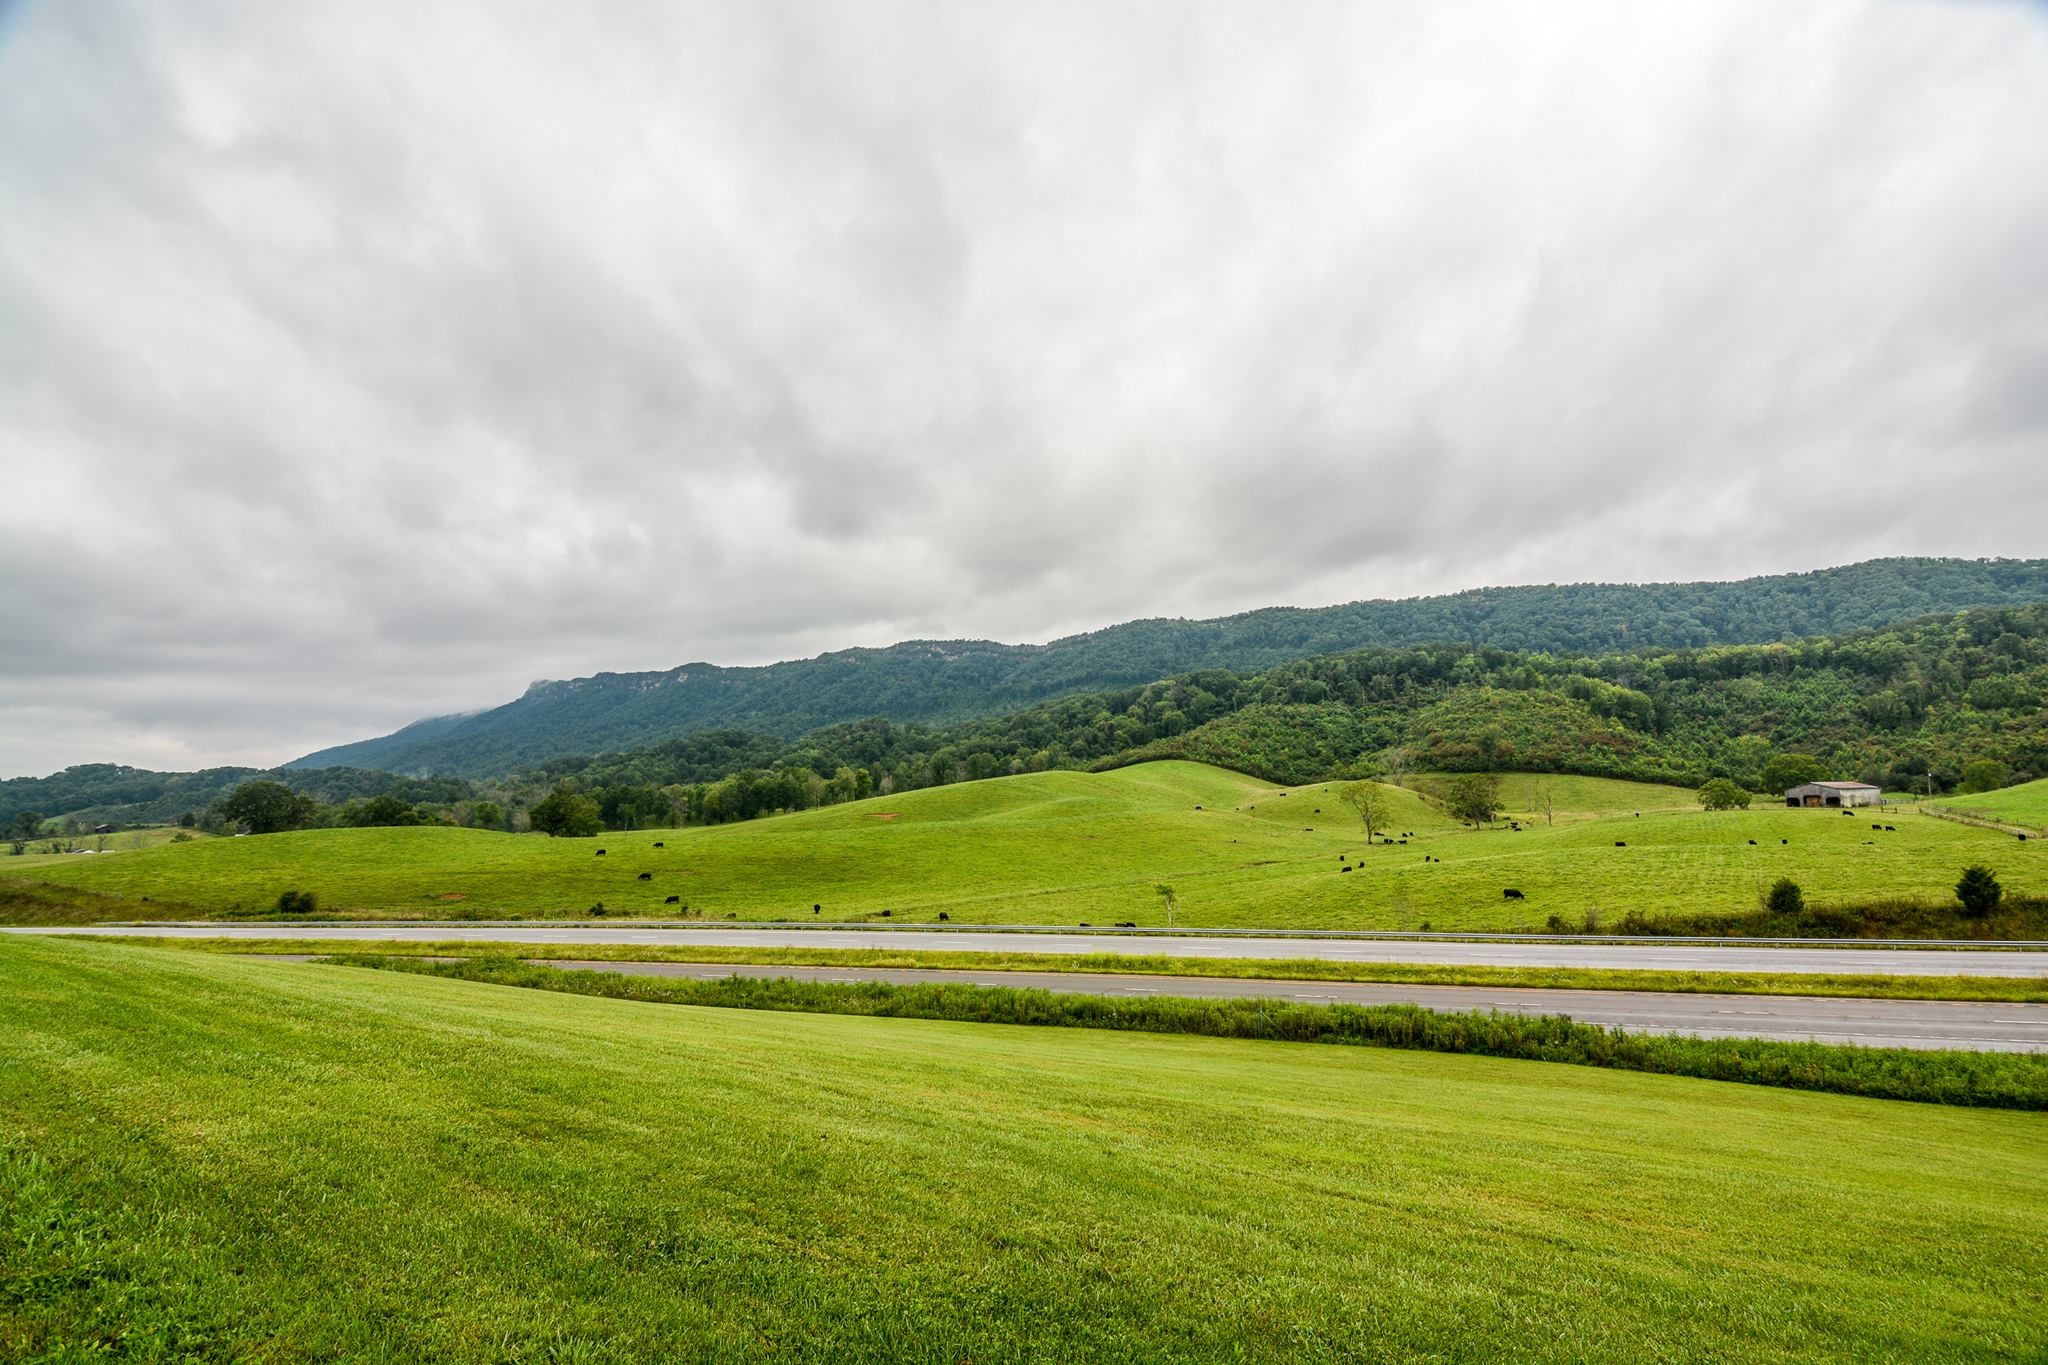
landscape, tree, nature, grass, horizon, mountain, cloud, sky, field, farm, meadow, prairie, hill, valley, mountain range, green, scenic, pasture, agriculture, highland, plain, clouds, grassland, plateau, habitat, rural area, paddy field, natural environment, geographical feature, atmospheric phenomenon, mountainous landforms